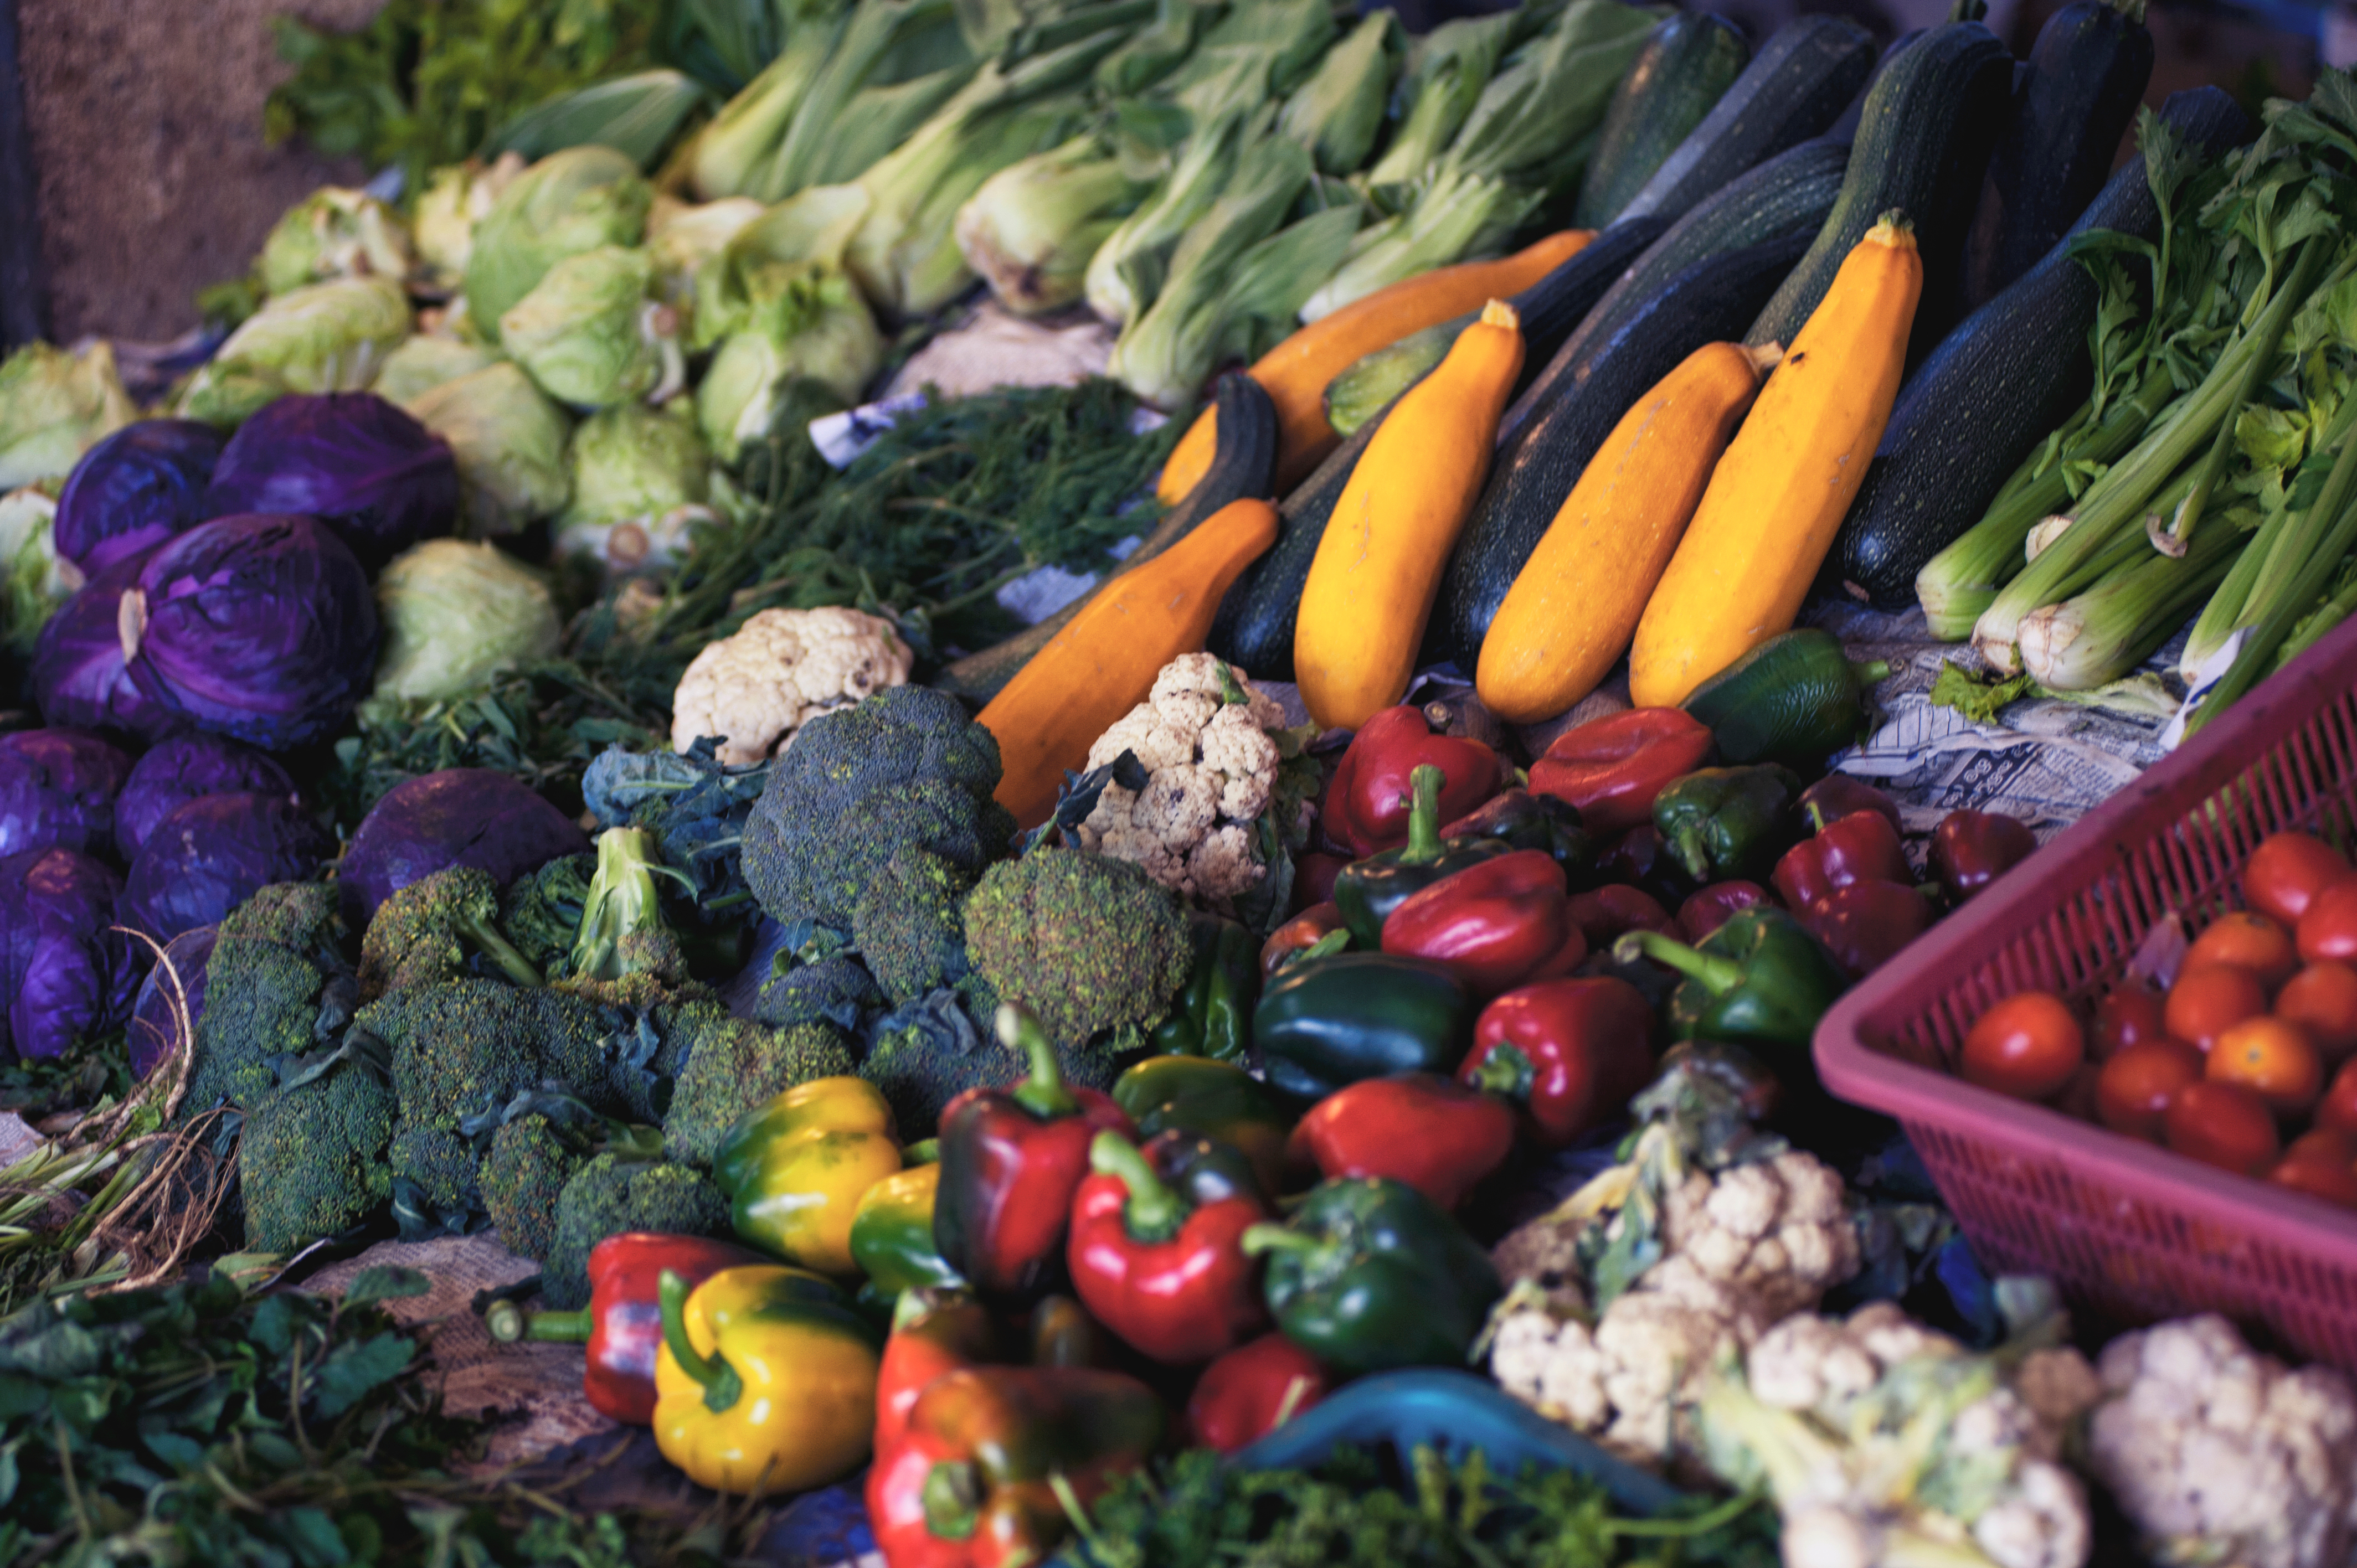
food, pepper, produce, vegetable, market, healthy, broccoli, local food